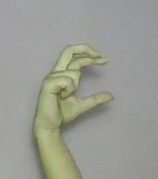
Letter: thal